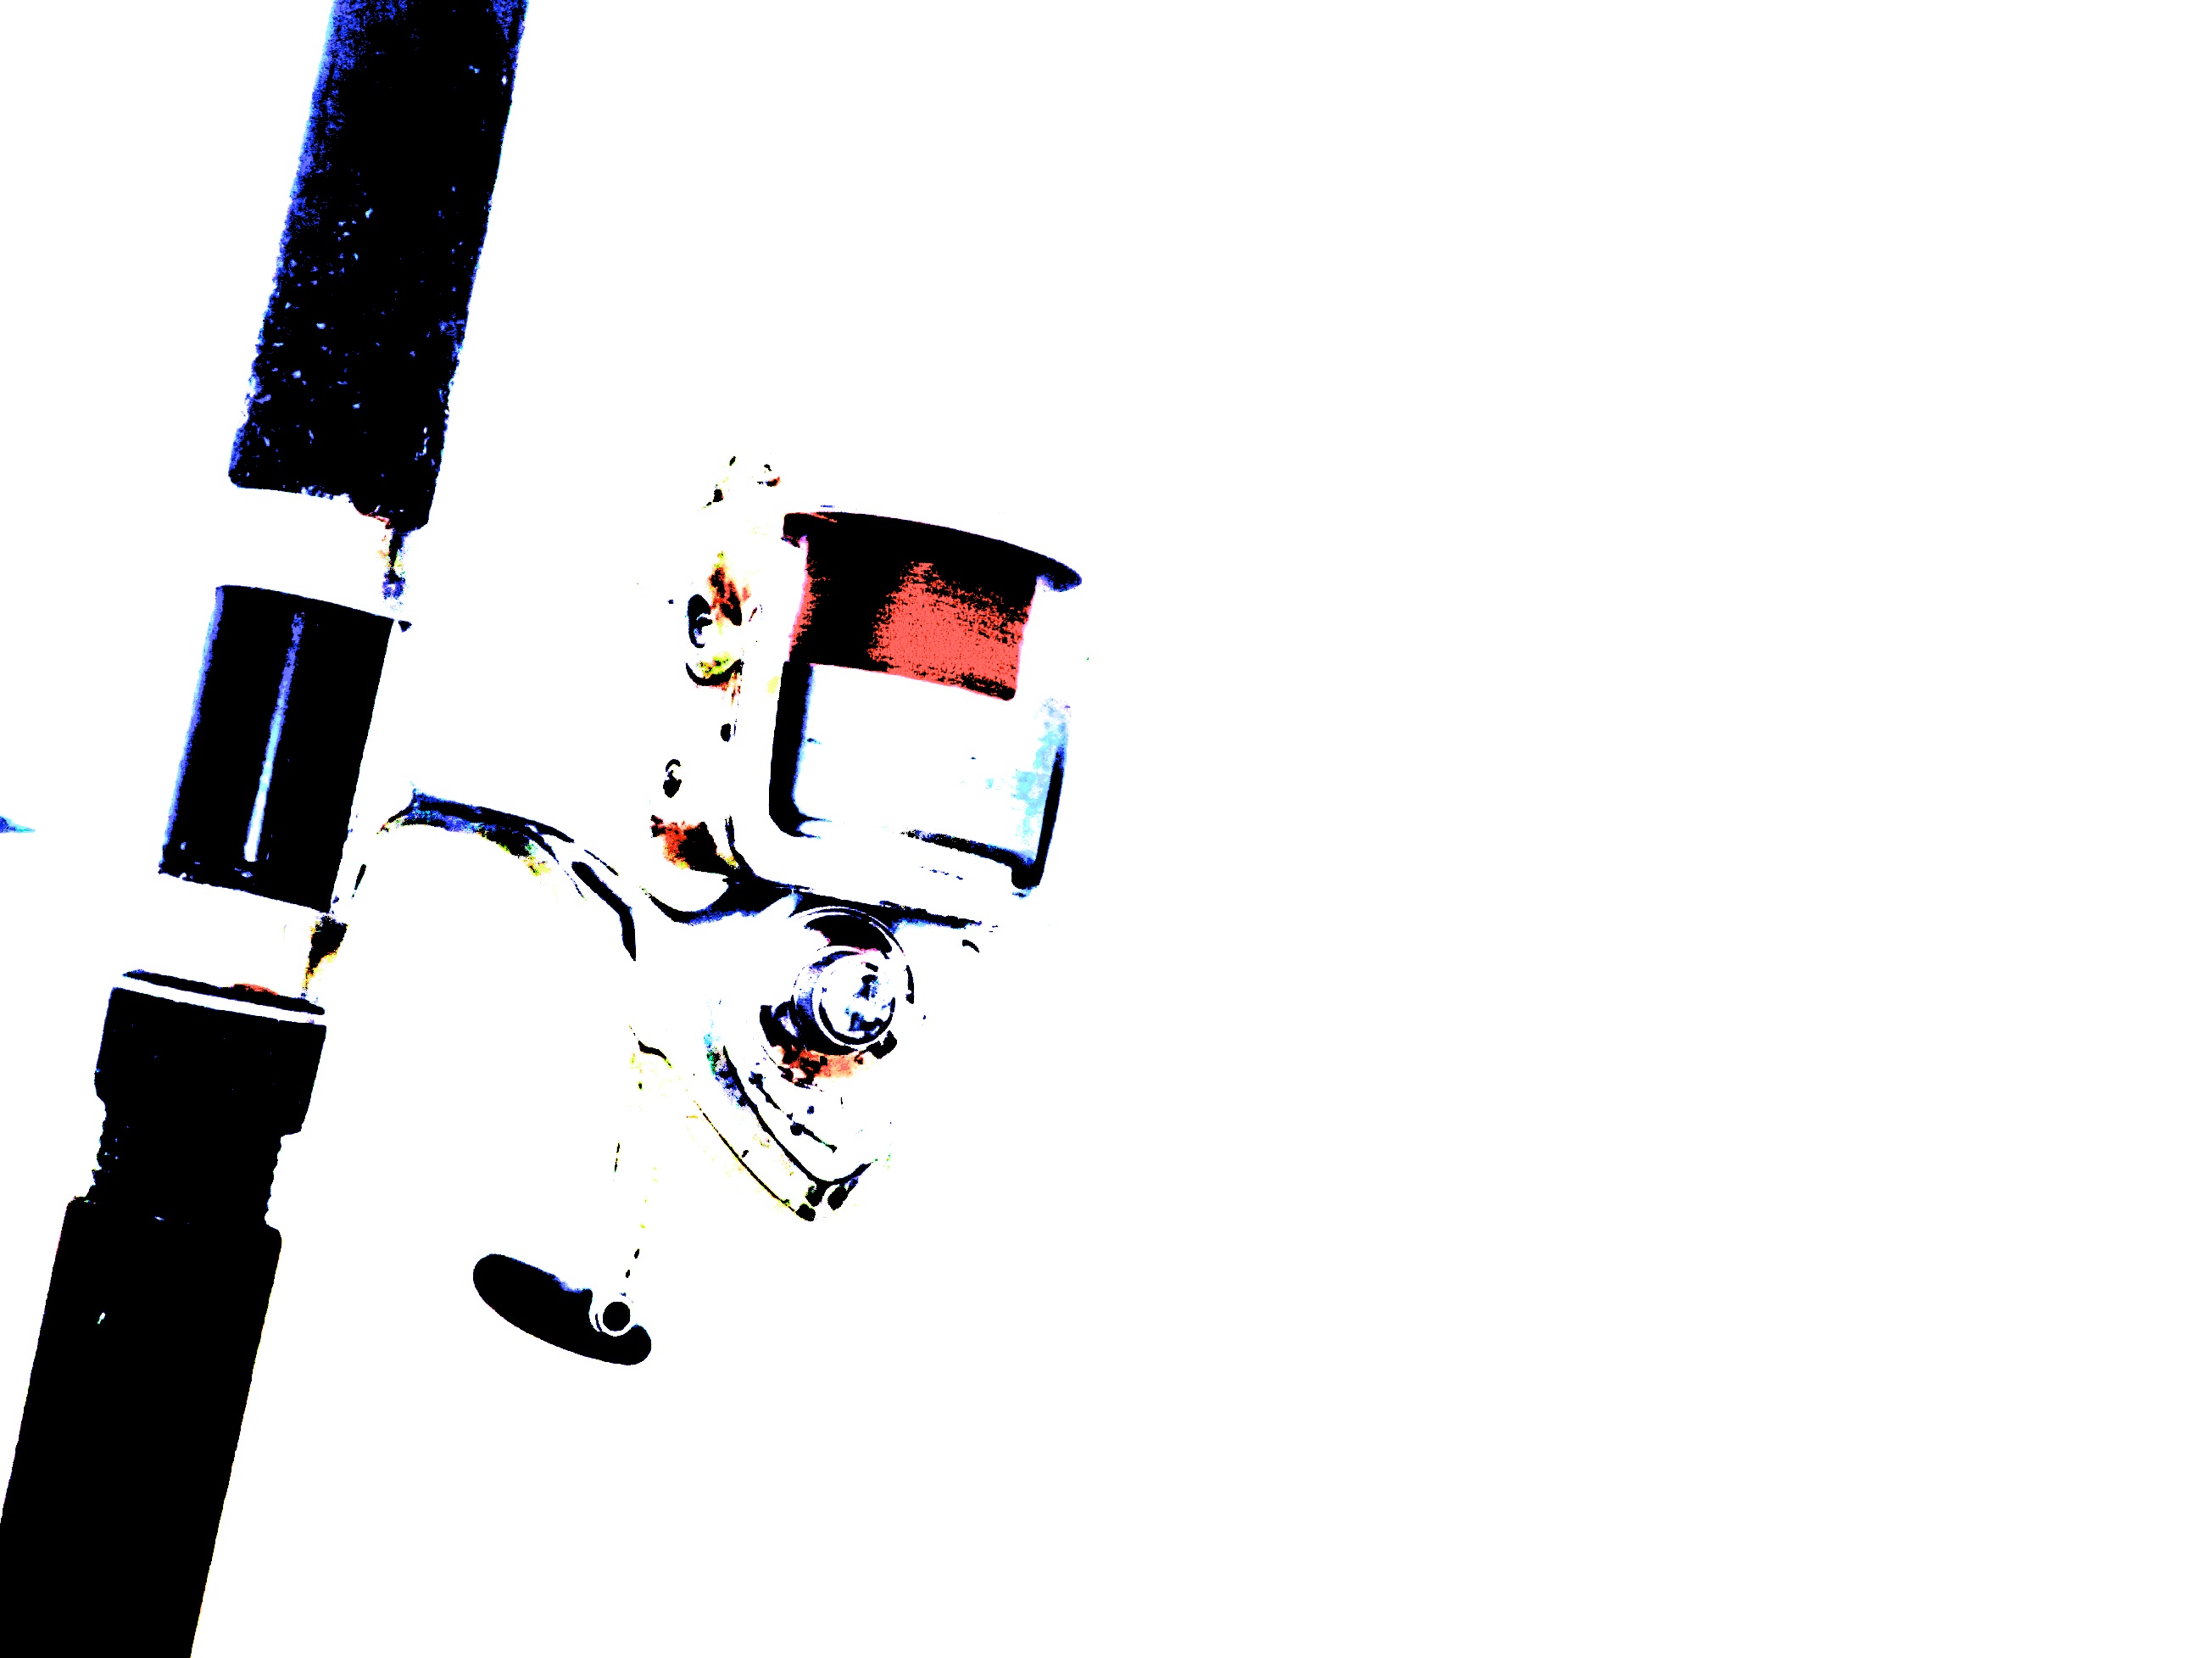
illustration, cartoon